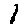
Label: 1